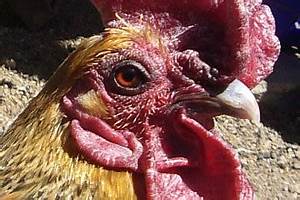
Label: gallina